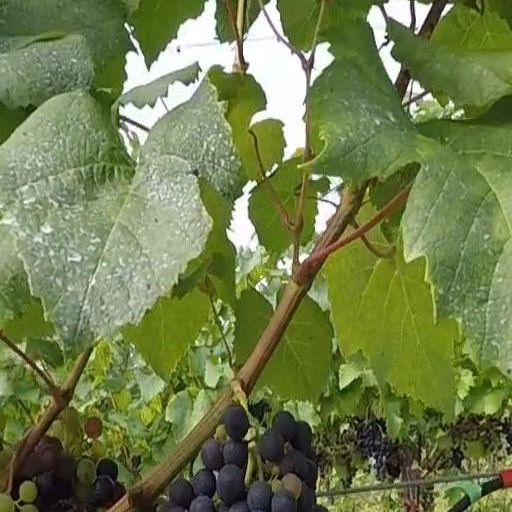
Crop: grape